Robert Smirke (architect)

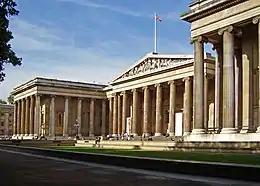
The main block and façade of the British Museum was designed by Robert Smirke.

Smirke was born in London on 1 October 1780, the second son of the portrait painter Robert Smirke; he was one of twelve children. He attended Aspley School, Aspley Guise, Bedfordshire, where he studied Latin, Greek, French and drawing, and was made head boy at the age of 15. In May 1796, on the recommendation of George Dance the Younger, Smirke he began his study of architecture as a pupil of John Soane but left after only a few months in early 1797 due to a personality clash with his teacher. He wrote to his father: